Raimundo Lezama

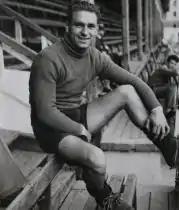

Raimundo Pérez Lezama (29 November 1922 – 23 July 2007) was a Spanish footballer who played as a goalkeeper.